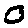
Label: 0